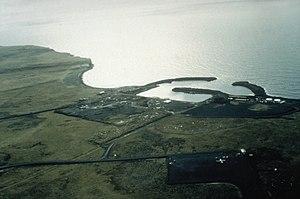
L'île Saint-George est une des deux îles principales des îles Pribilof, un archipel de l'Alaska en mer de Béring.
Saint-George est l'unique village de l'île éponyme, située dans la mer de Béring entre 300 et 400 km au large des côtes de l'Alaska à laquelle elle est rattachée. Au recensement de 2010, sa population est de 102 habitants.